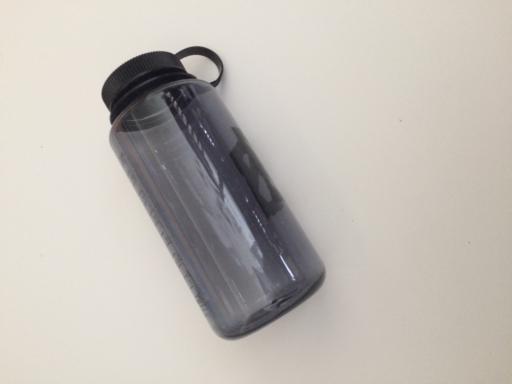
Waste category: plastic